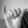
ASL letter: Y